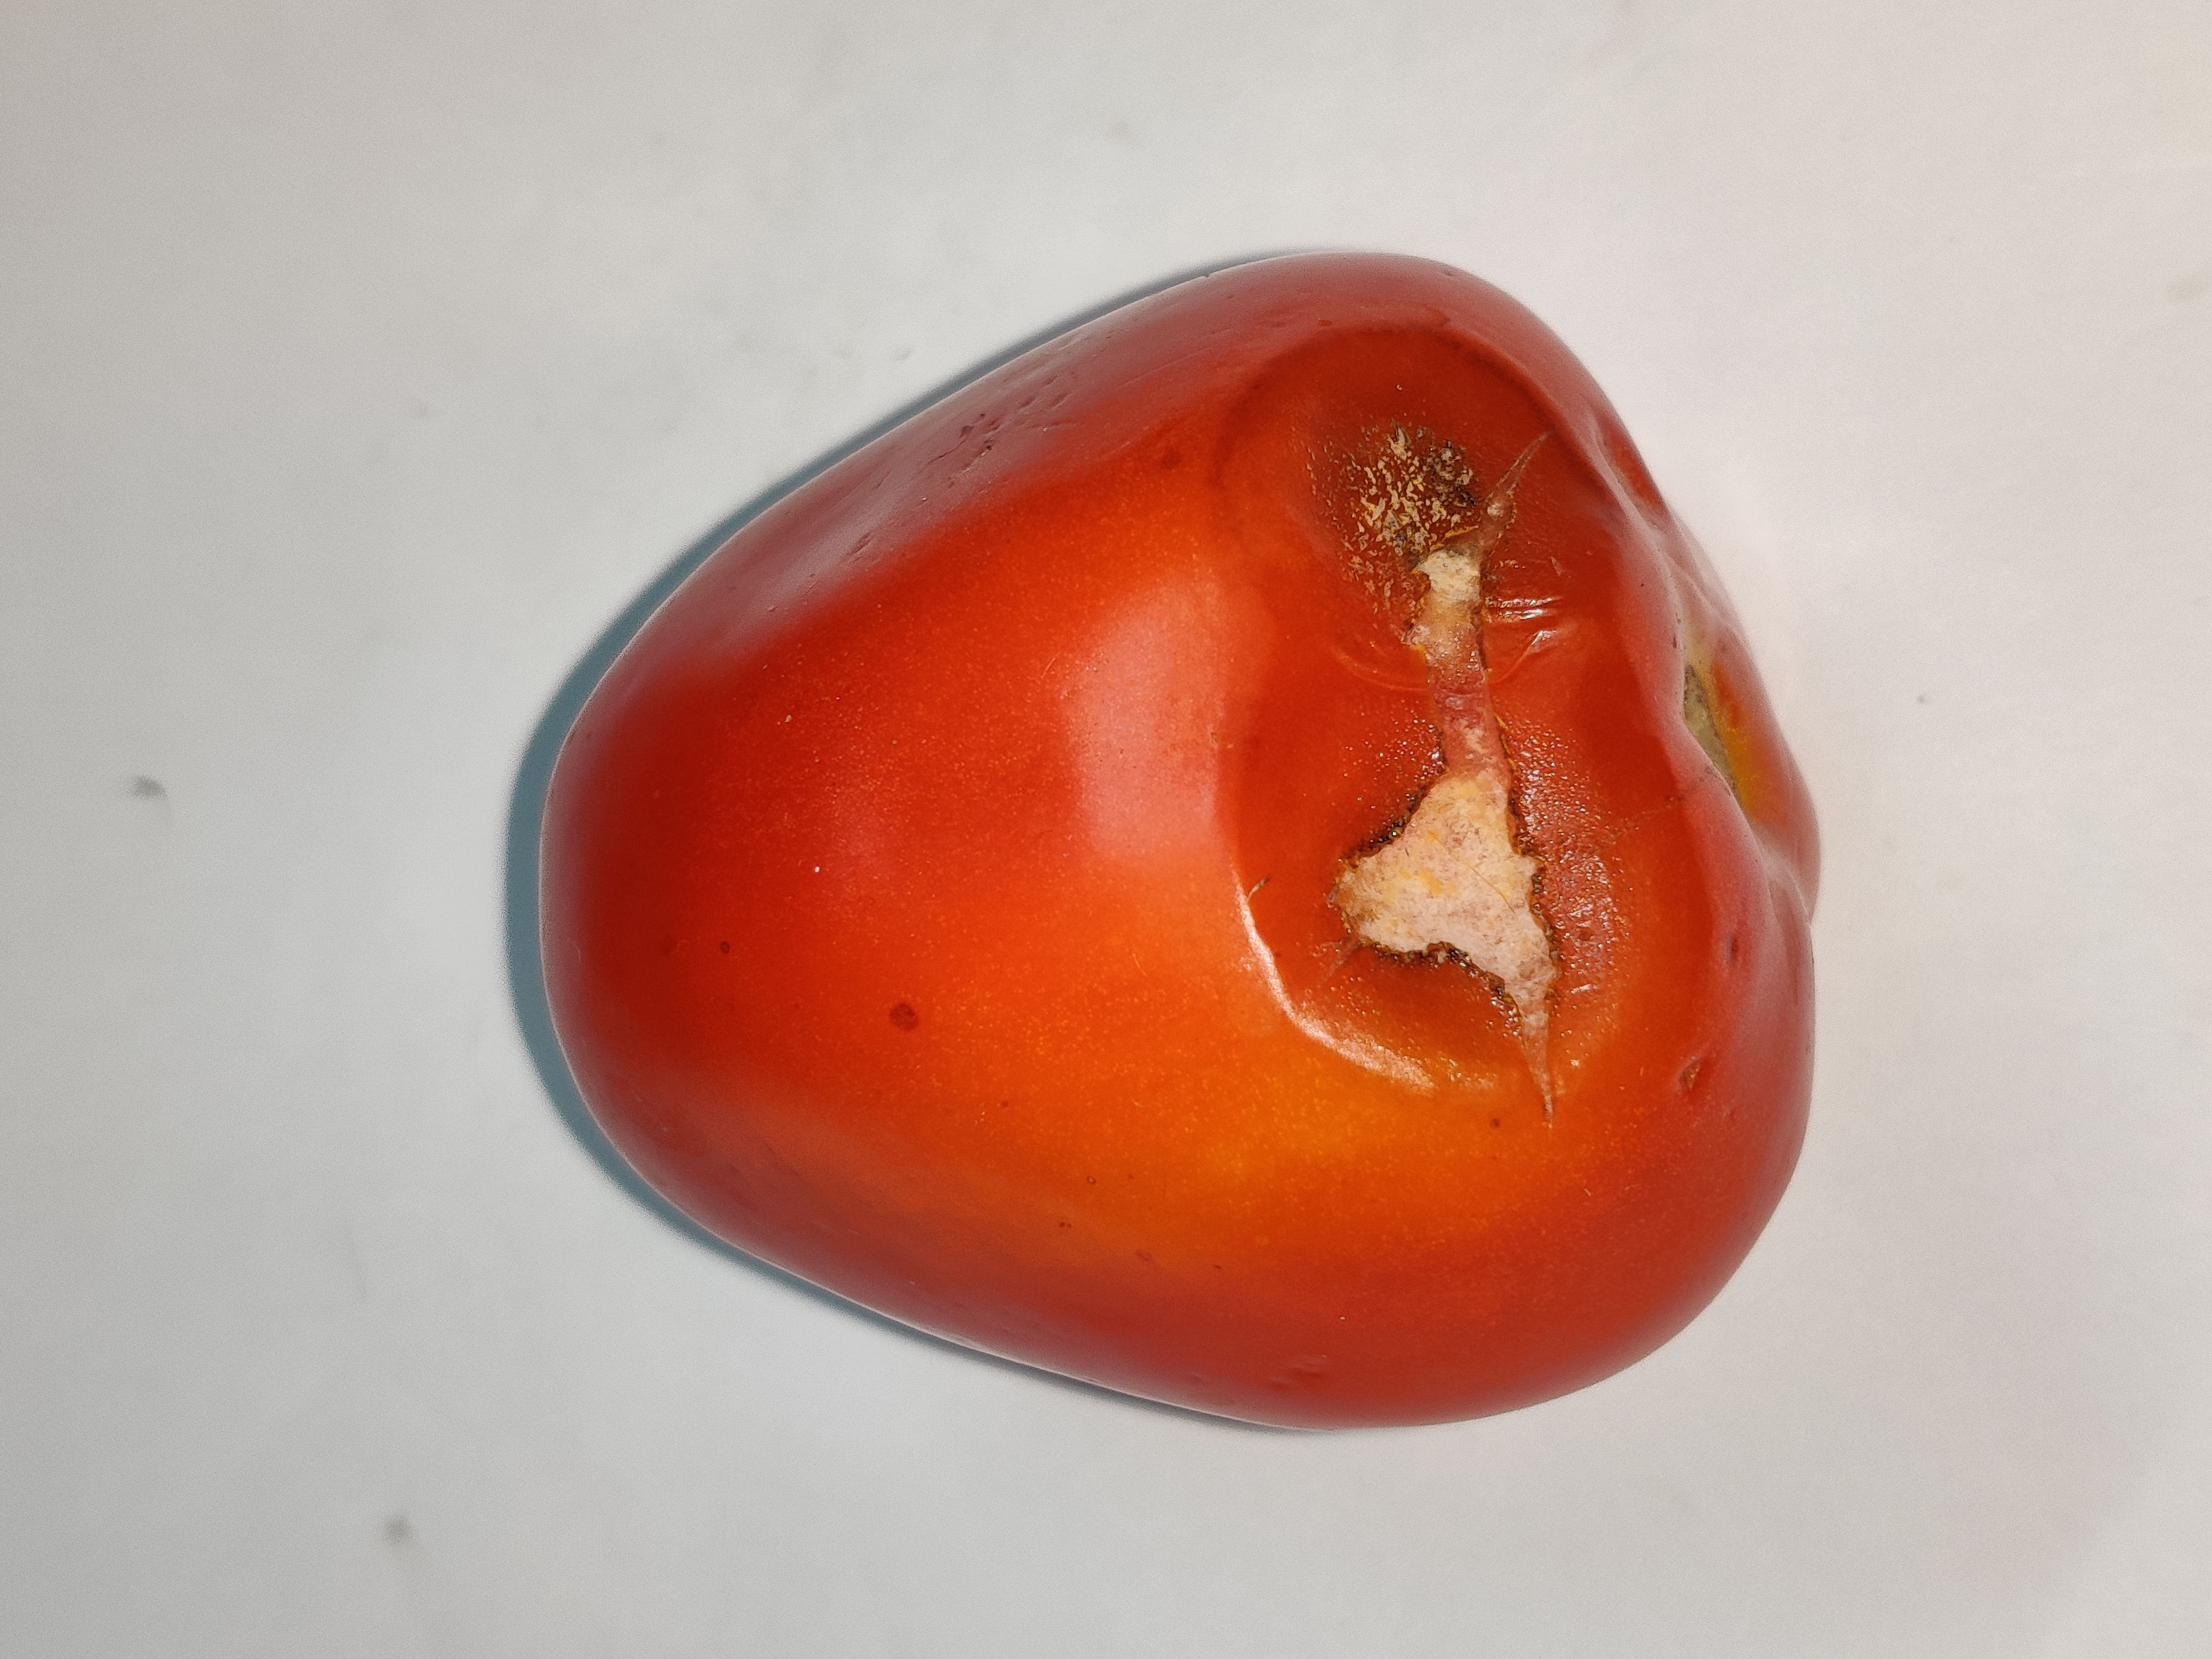
Fruit: tomatoes
Grade: 2nd-grade